Jainism in Uttar Pradesh

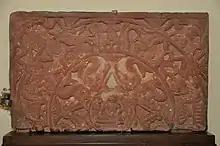
"Ayagapatta", excavated from Kankali Tila, Mathura Museum, 1st century CE

Uttar Pradesh, a state in north India has a long association with Jainism. Today the state is home to a number of Jain monuments, such as Jain Temples and Jain Tirths. There are around 213,267 Jains in Uttar Pradesh according to the 2011 Census of India.